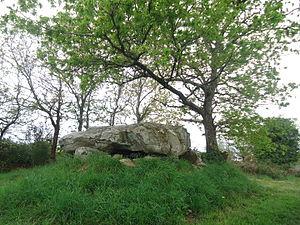
Dolmen de Kerlutu à Belz
Le dolmen de Kerlutu est un dolmen de Belz, dans le Morbihan en France.
Cet article recense les sites mégalithiques du Morbihan, en France.